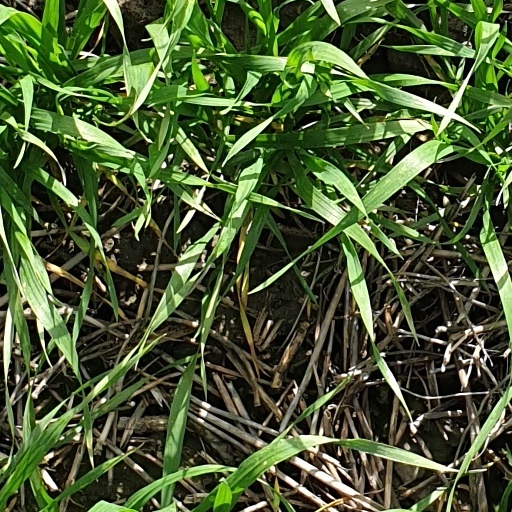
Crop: wheat